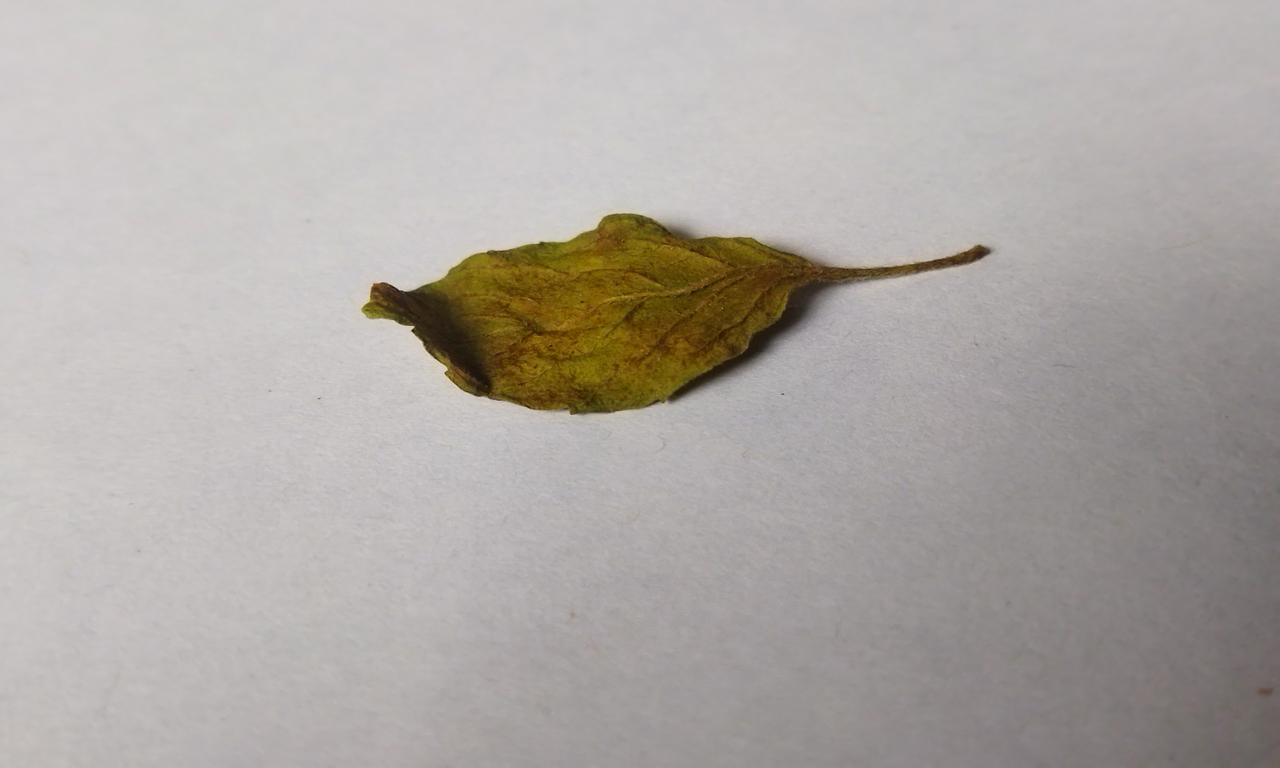
Label: Spoiled